Welcome Home (1989 film)

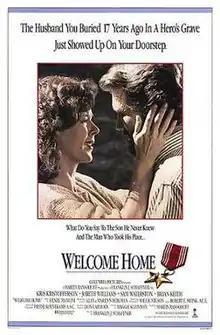
Promotional film poster

Welcome Home is a 1989 American drama film directed by Franklin Schaffner. It was Schaffner's last film and was released posthumously. This film stars Kris Kristofferson as a Vietnam War veteran who returns to his family and tries to readjust to life after a nearly 20 year absence. The film also stars JoBeth Williams, Brian Keith, and Sam Waterston. The theme song for the film, "Welcome Home" was performed by Willie Nelson.